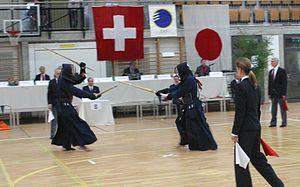
Le ryotojutsu ou nitō est un art martial japonais ancien, qui se concentre sur la maîtrise de l'escrime à deux sabres, un grand, le katana et un plus petit, le wakizashi ou kodashi. L'ensemble est appelé daishō, issu de la contraction de daïto et shoto. Enseigné aux samouraïs, le ryotojutsu faisait partie des bujutsu du Japon féodal.